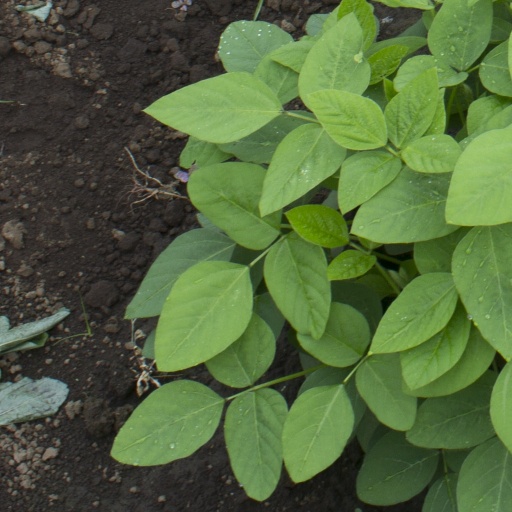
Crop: soybean